Camden Military Academy

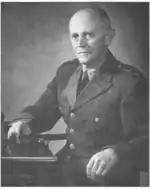
Colonel James F. Risher, President of Carlisle Military School and Camden Military Academy

Camden Military Academy traces back its tradition from three institutions: Carlisle Military School (1892–1977), Camden Academy (1950–1957), and the present-day Camden Military Academy. The current campus was also formerly occupied by the Southern Aviation School (1940–1944).